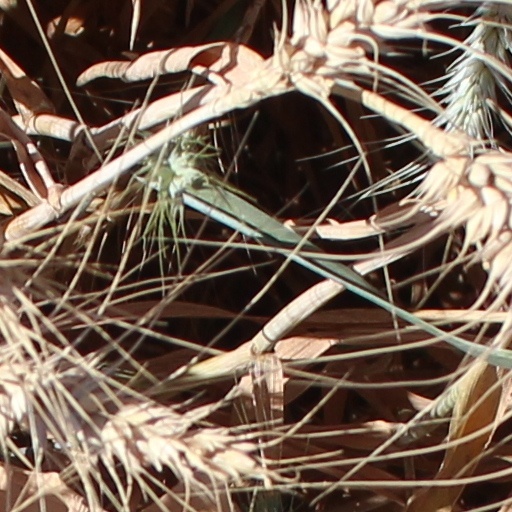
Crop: wheat